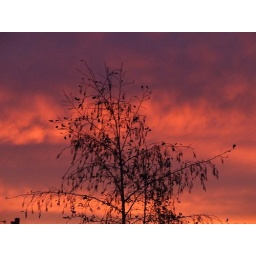
Taken outside the back door of our old home in Hindley. 2007.